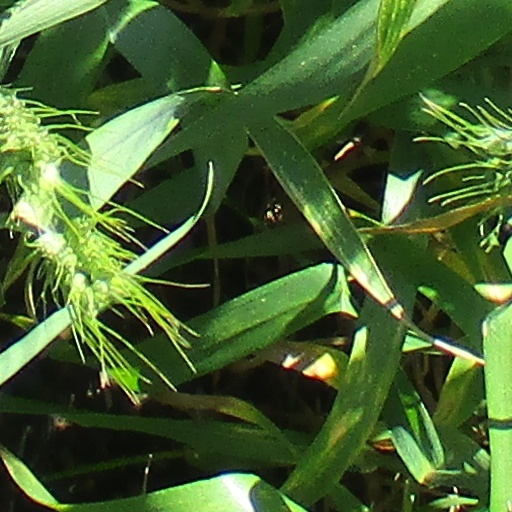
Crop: wheat